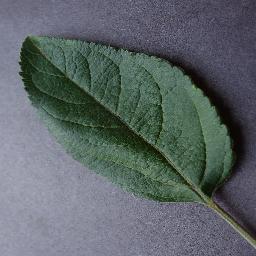
Label: Apple___healthy